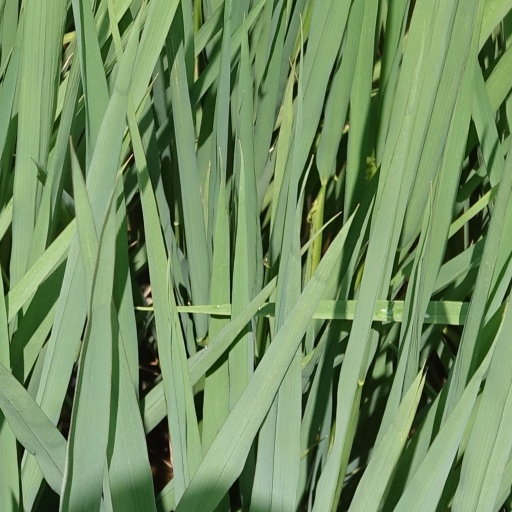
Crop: rice